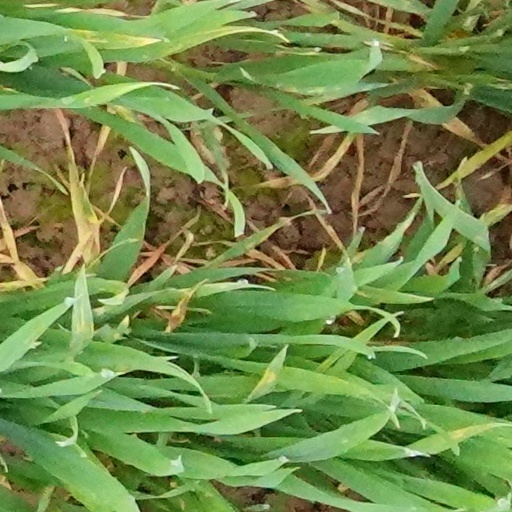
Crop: wheat